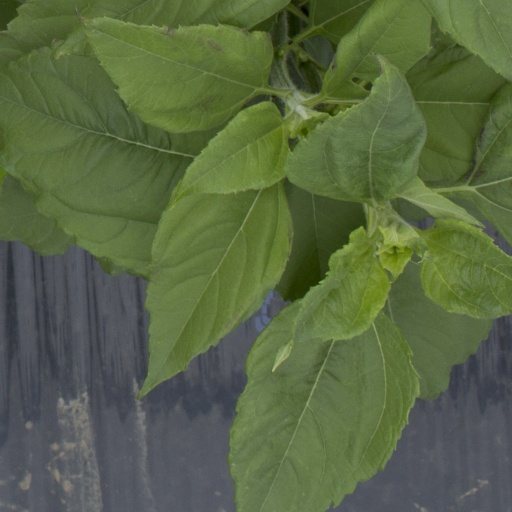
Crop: Jerusalem artichoke